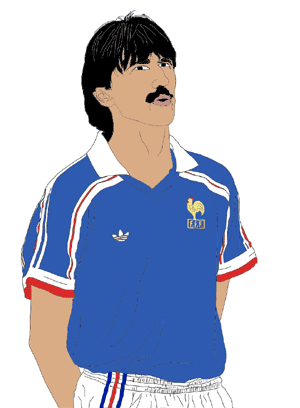
Bernard Genghini
Bernard Genghini er en tidligere fransk fodboldspiller og nuværende fodboldtræner, der som midtbanespiller på det franske landshold var med til at vinde guld ved EM i 1984 og nå semifinalerne ved både VM i 1982 og VM i 1986.